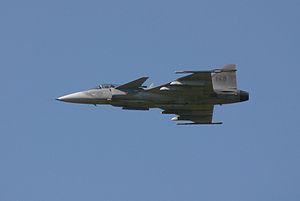
Cet article contient une liste des avions militaires des années 1970 à la fin du XXᵉ siècle. La liste est classée selon l'ordre alphabétique des pays.